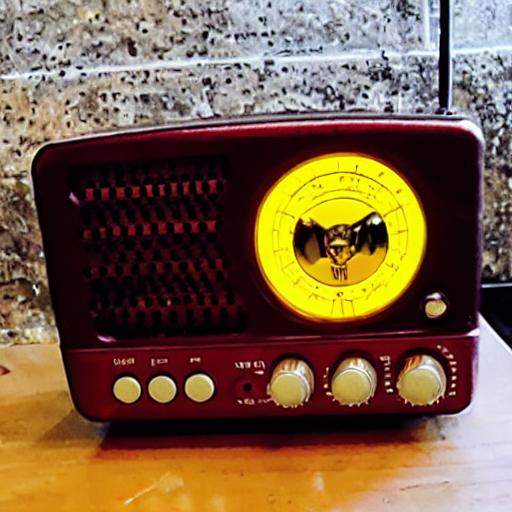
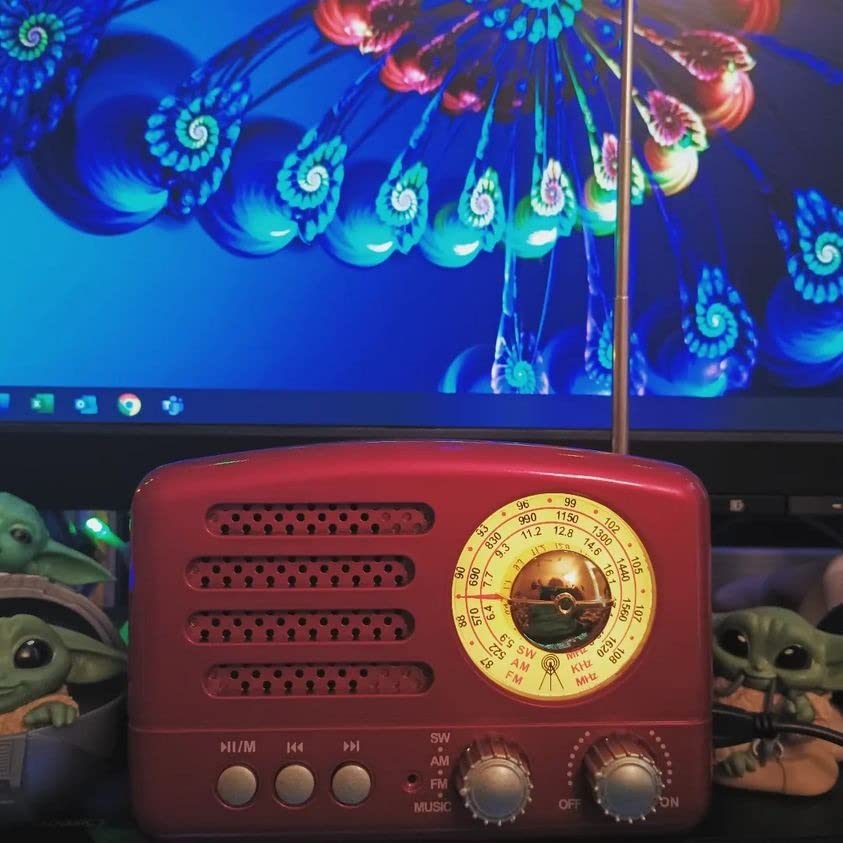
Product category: radio
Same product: no